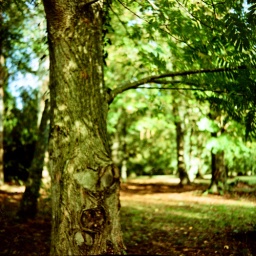
Snap from last autumn on Zeiss Ikon Nettax - cross processed in kitchen sink